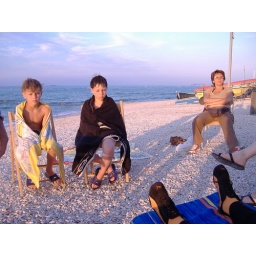
relax under the blue sky